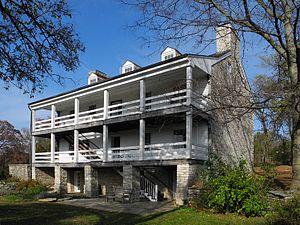
Daniel Boone, né le 2 novembre 1734 à Birdsboro et mort le 26 septembre 1820 à Defiance, est un explorateur américain, pionnier de la colonisation de l'Amérique du Nord, dont les exploits sur « la Frontière » firent l'un des héros populaires du folklore des États-Unis. Boone est célèbre pour l'exploration et la colonisation de ce qui est devenu le Kentucky, alors au-delà des limites occidentales des Treize colonies. Cette région appartenait « légalement » à la France, et historiquement aux tribus amérindiennes.